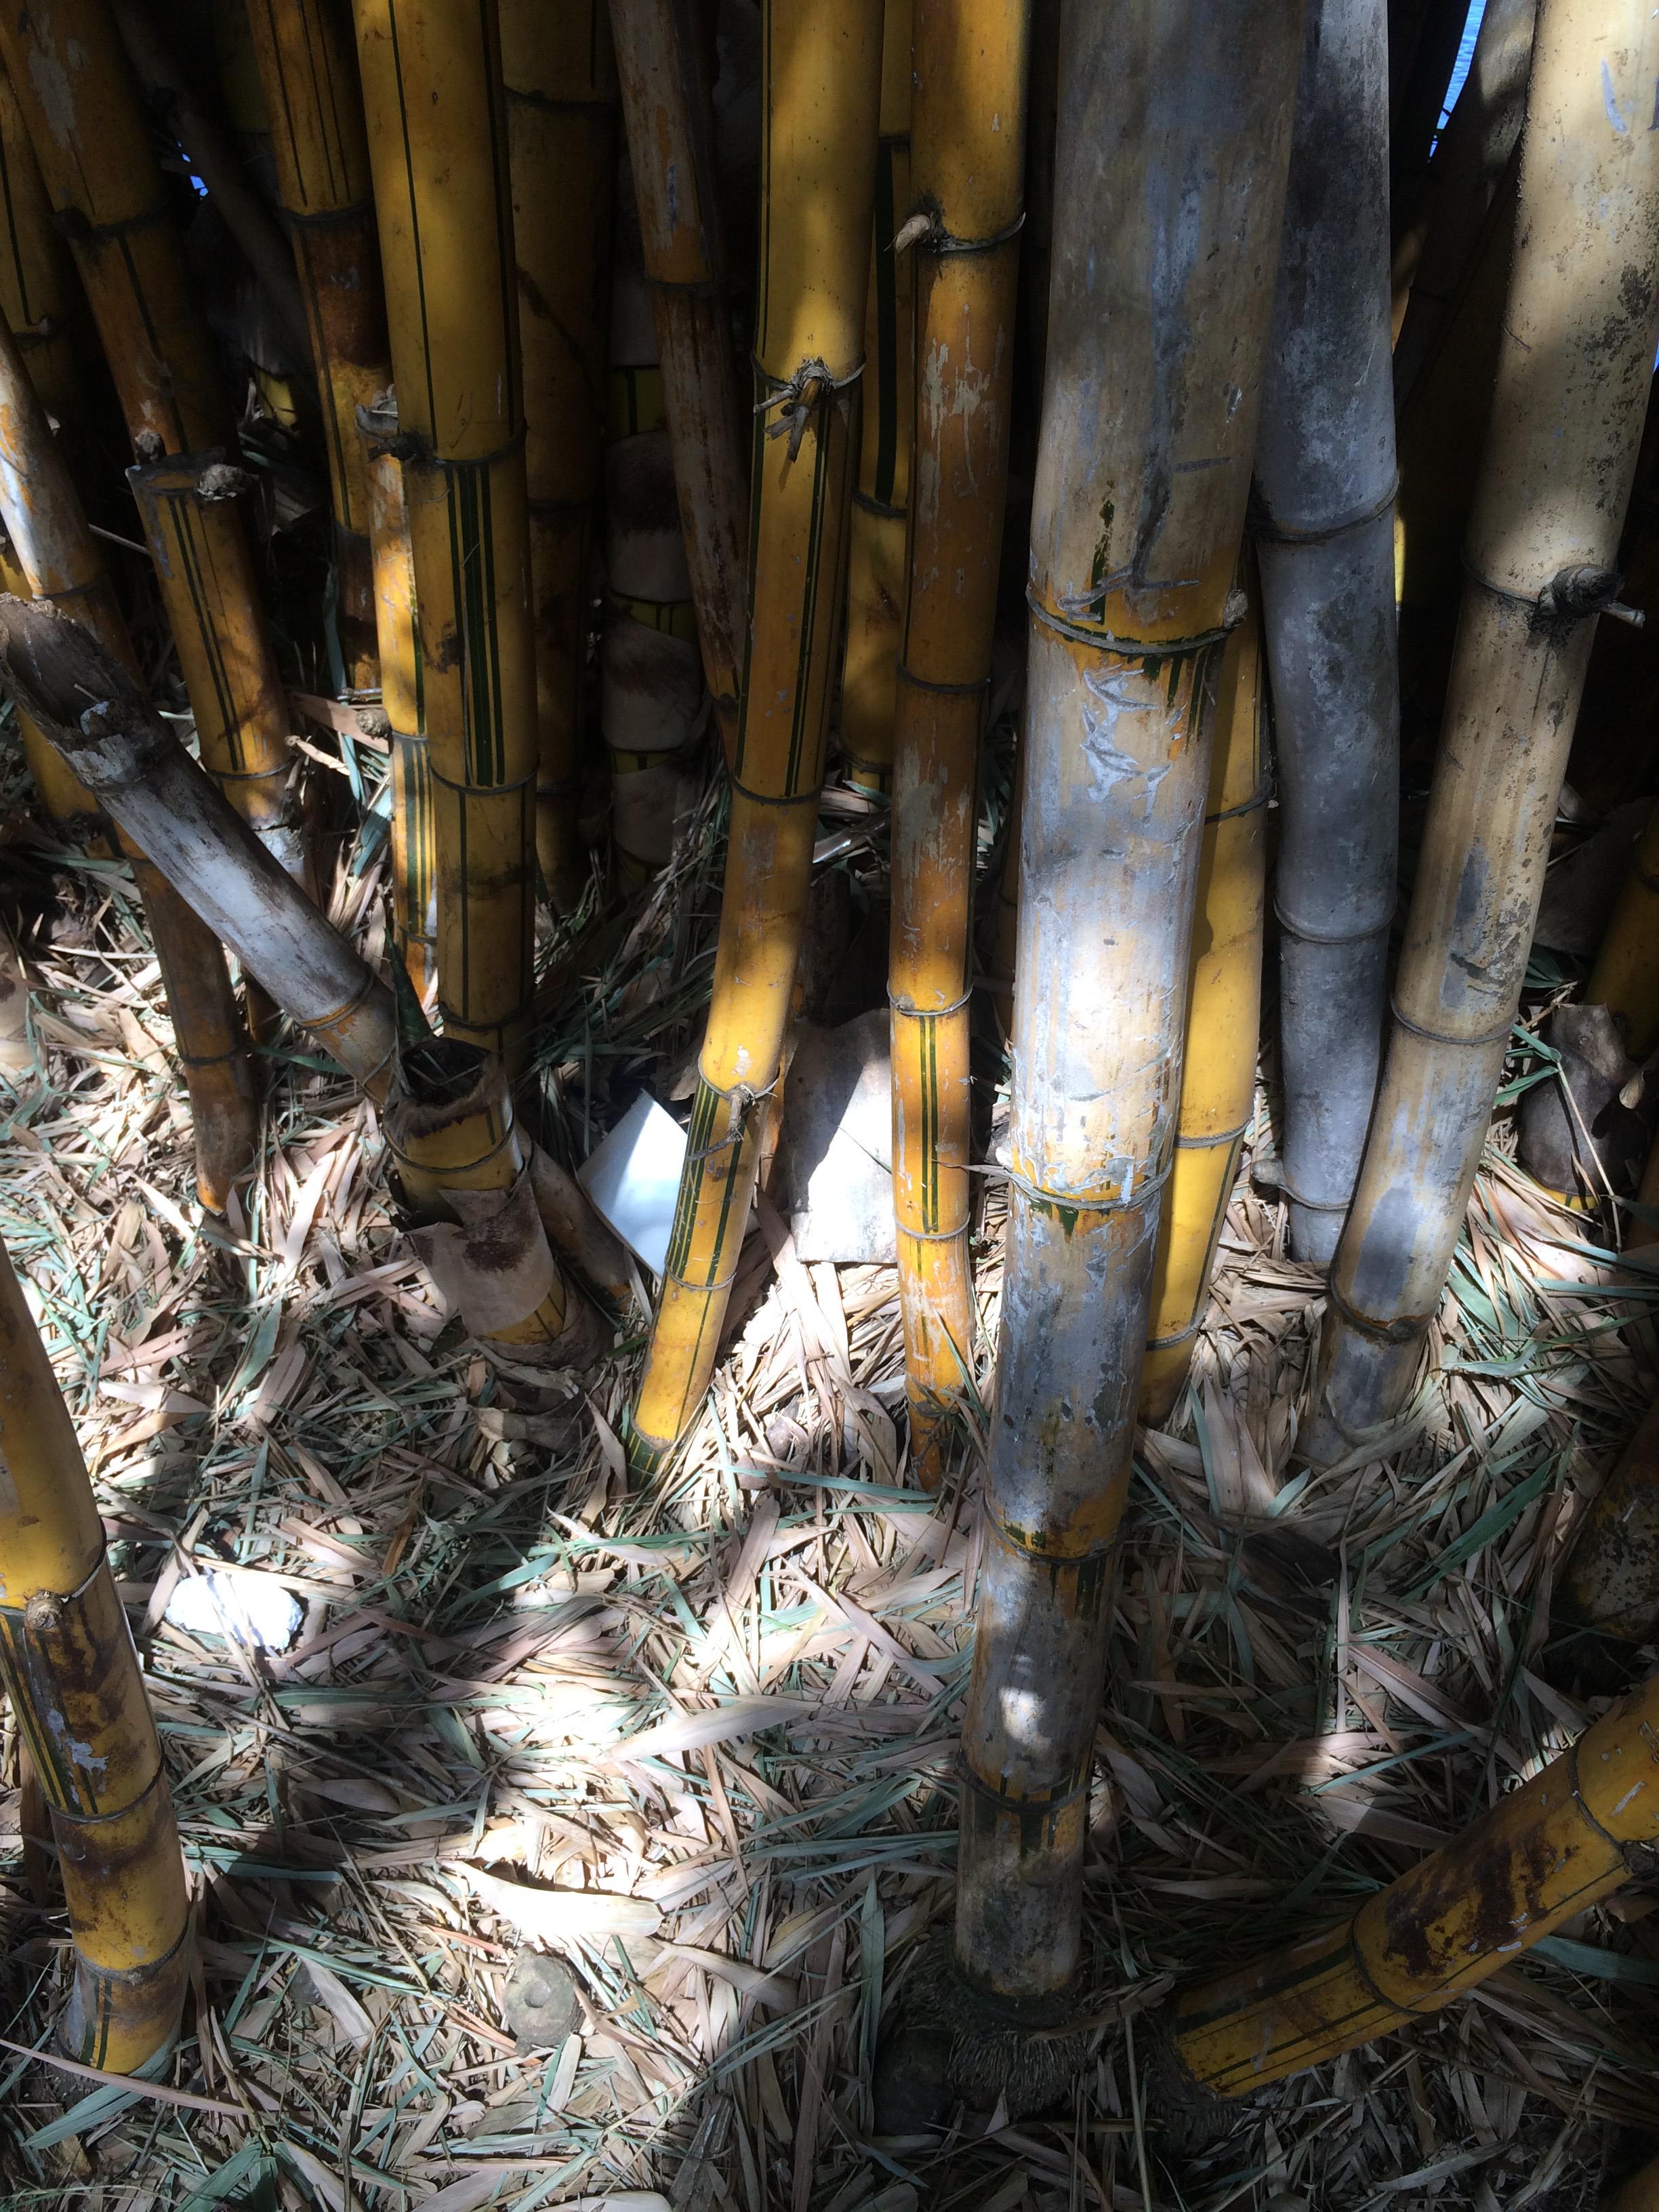
Object: Spread tub (Plastic container)